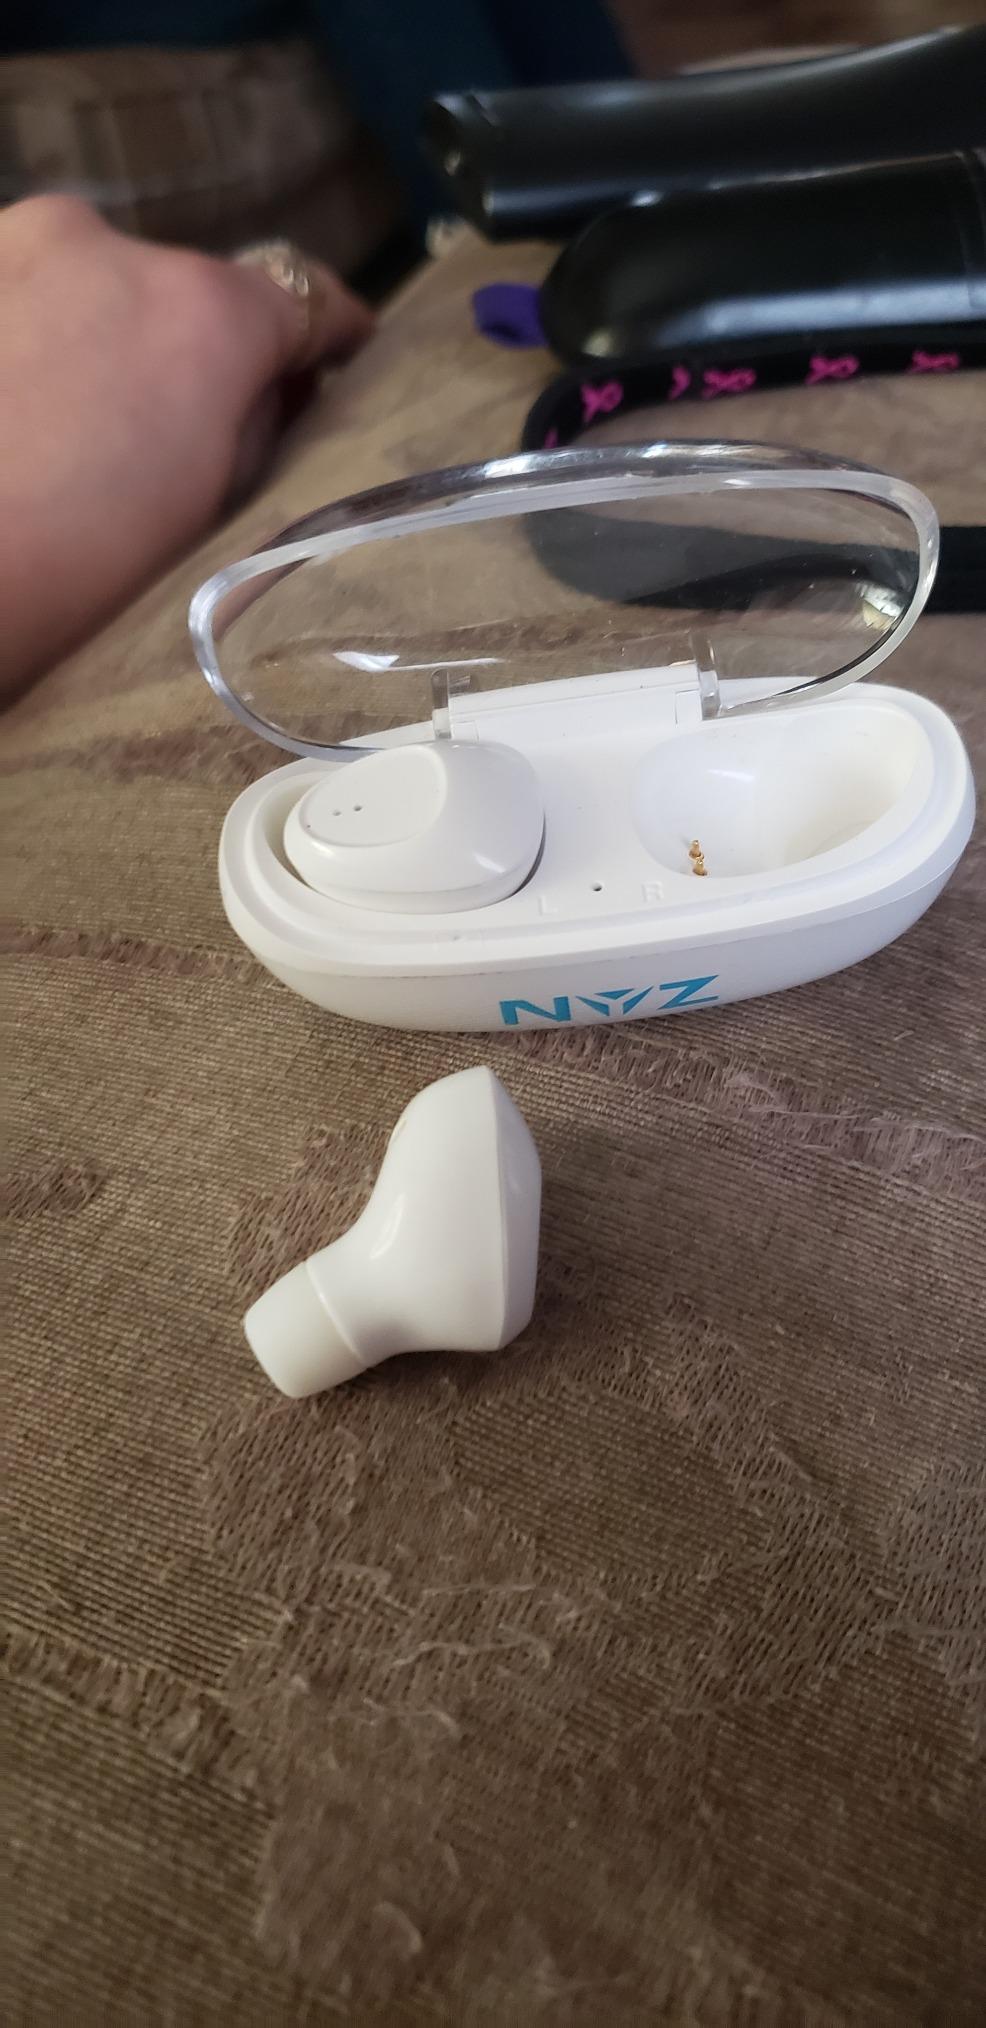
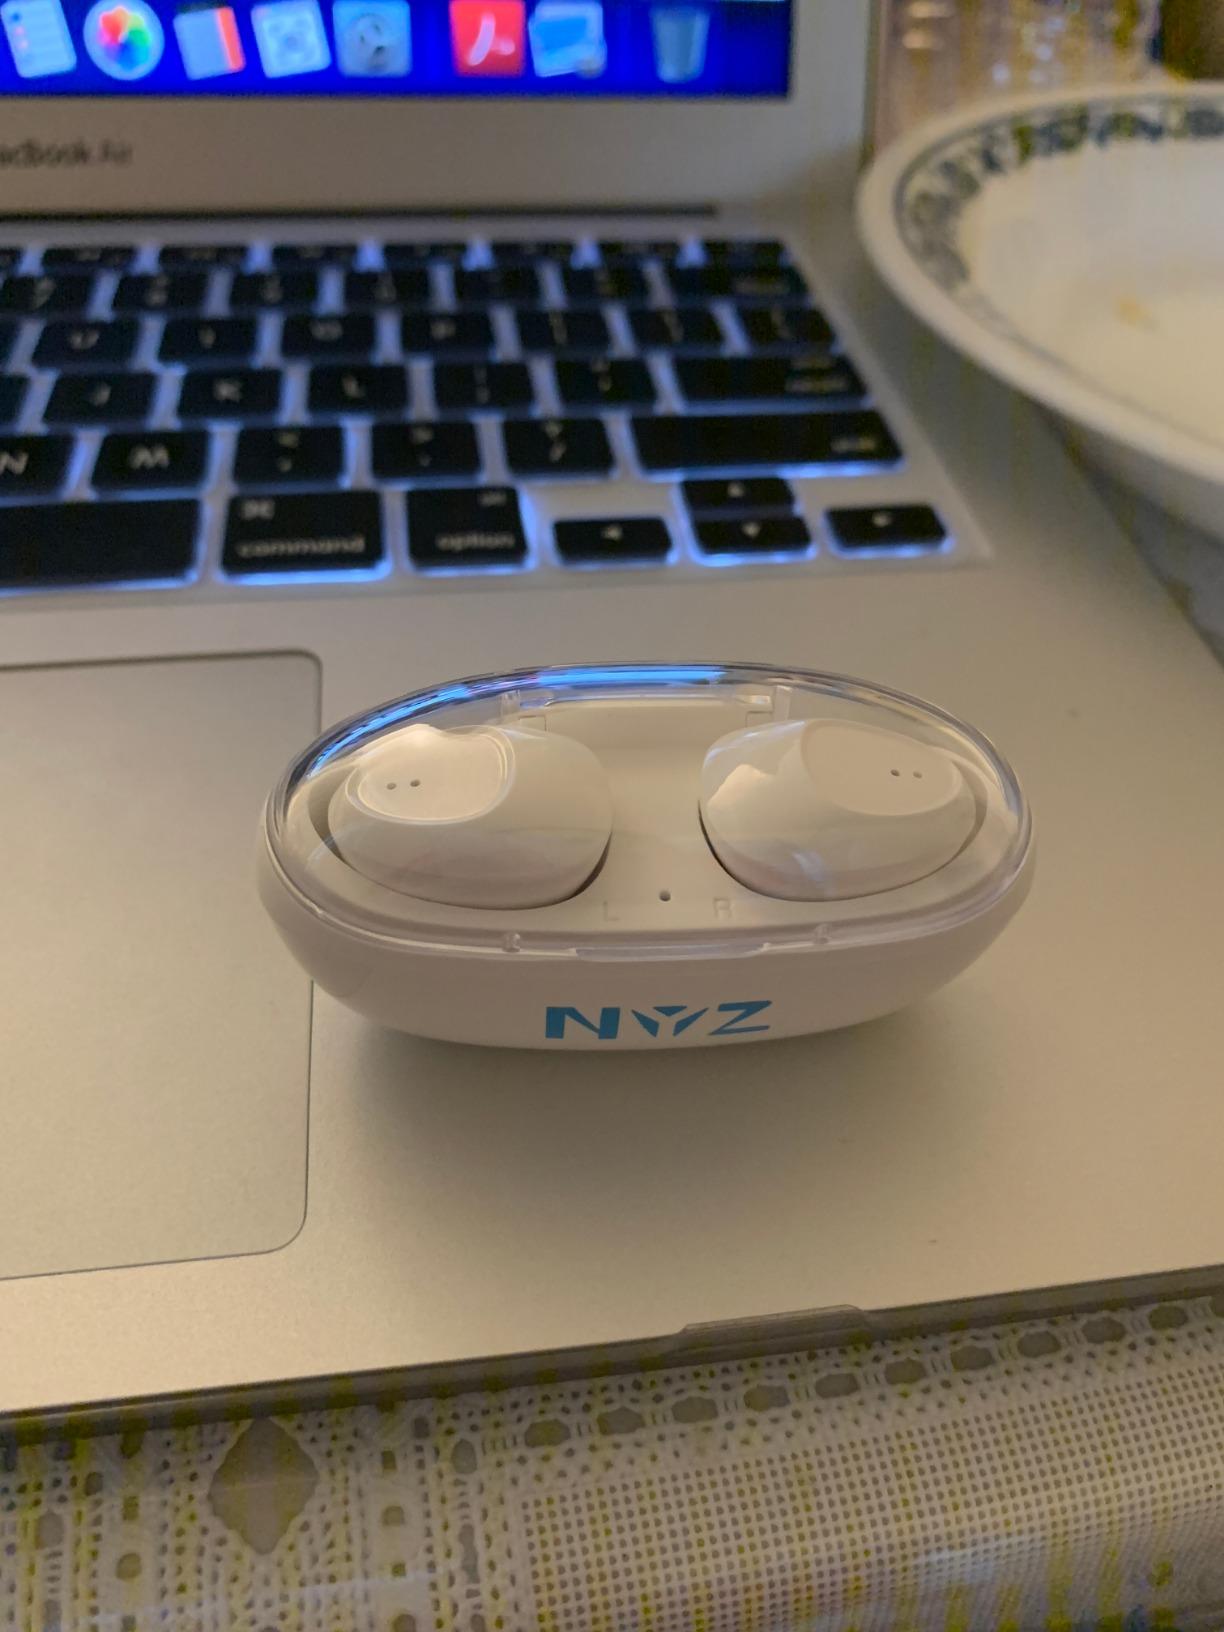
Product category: earbuds
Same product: yes